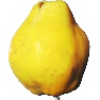
Label: Quince 1